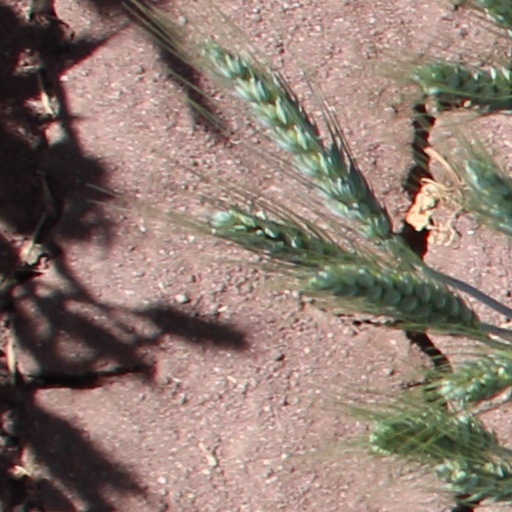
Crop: wheat